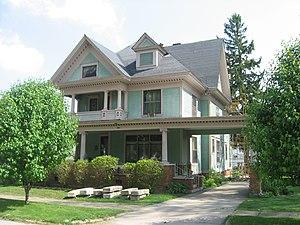
Oxford est une municipalité américaine située dans le comté de Benton en Indiana. Lors du recensement de 2010, sa population est de 1 162 habitants.